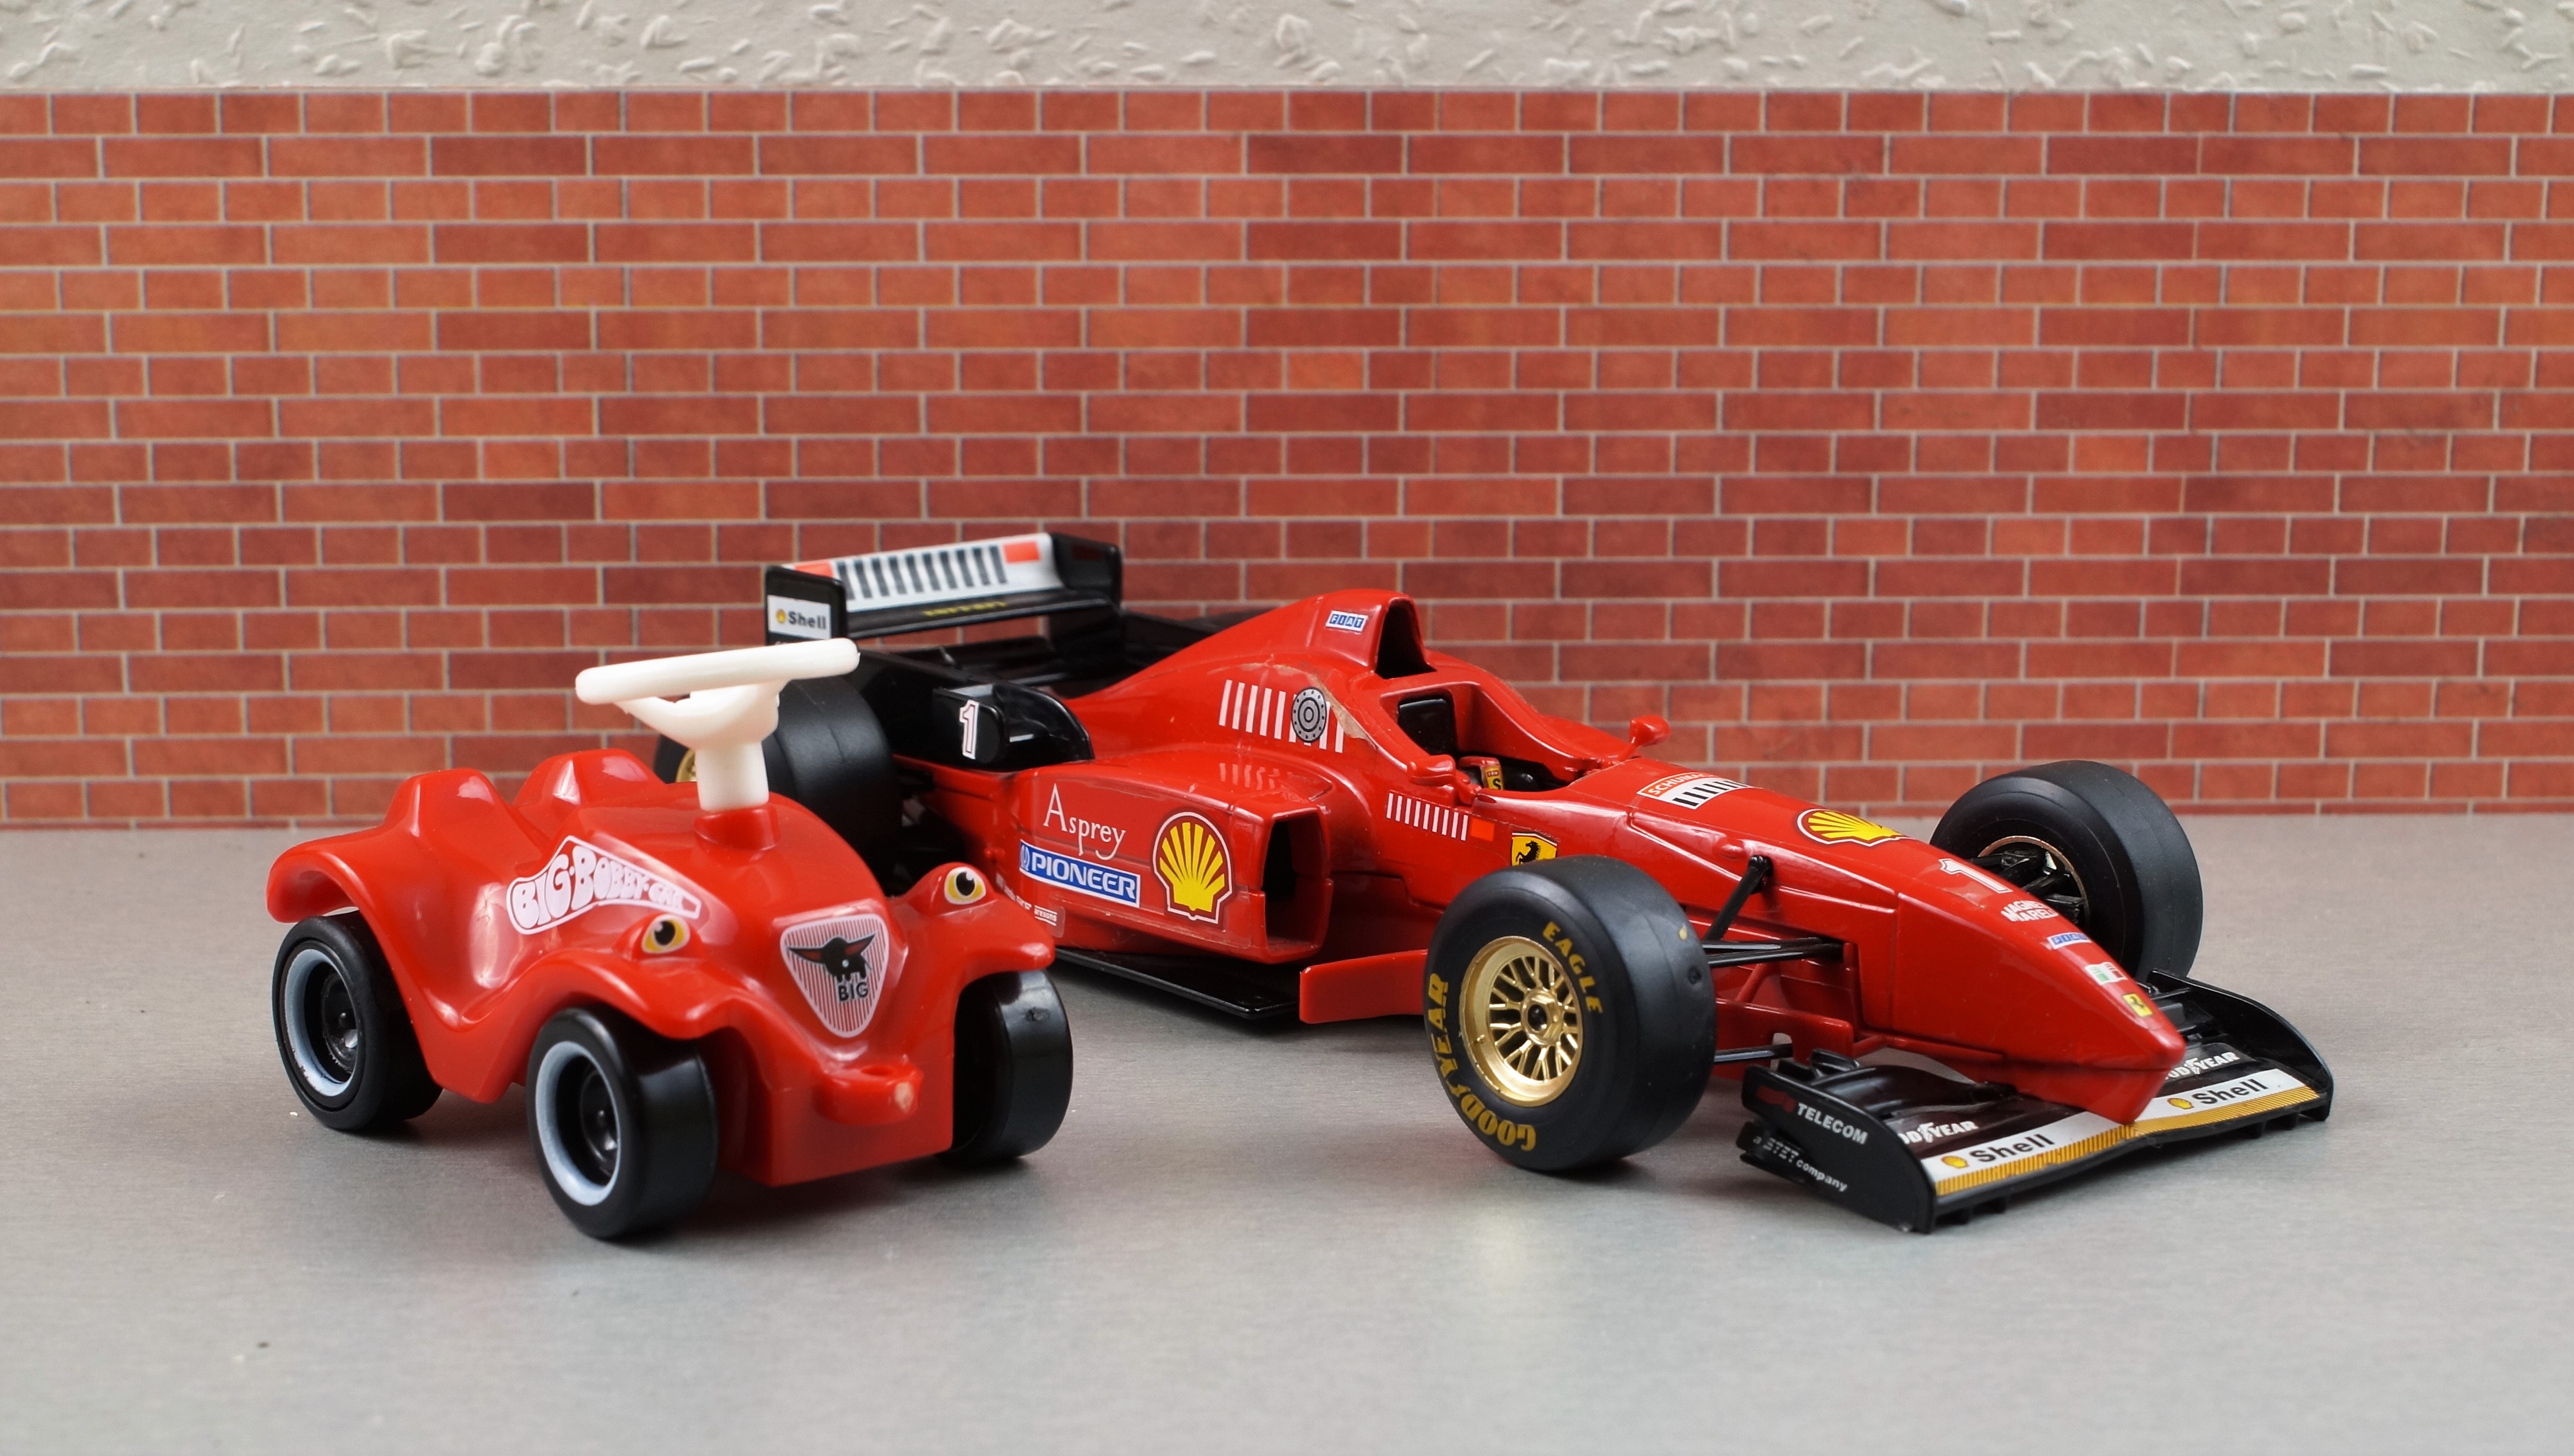
car, model, red, vehicle, italy, auto, speed, automotive, sports car, race car, supercar, racing, toys, race track, ferrari, fast, pkw, motorsport, vehicles, toy car, racing car, car racing, model car, formula 1, bobby car, land vehicle, formula one, touring car, auto racing, automobile make, open wheel car, formula one car, michael schumacher, f310